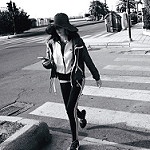
Scene: Outdoor